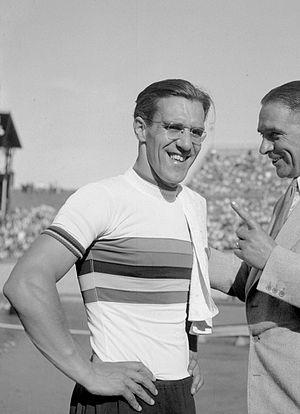
Arie Gerrit van Vliet est un coureur cycliste néerlandais. Spécialiste de la vitesse sur piste, il a été champion du monde de cette discipline à trois reprises chez les professionnels. Il a également remporté la médaille d'or du kilomètre aux Jeux olympiques de 1936 à Berlin.